Eagle Summit

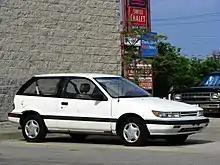
Hatchback (related Dodge Colt)

The 1993 model year Summits were completely new and featured more room on the inside as well as weighing less than before. The Summit was now based the fourth generation Mitsubishi Mirage 'CC' chassis platform featuring a multilink rear suspension and the body was given a rounder shape.